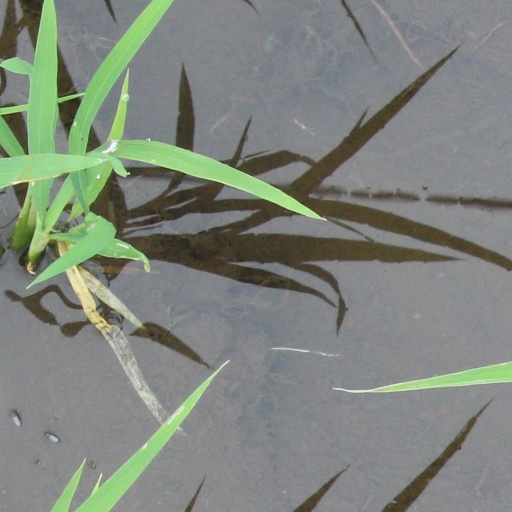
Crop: rice